Haroldo Lima

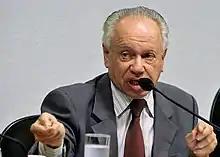
Lima

Haroldo Lima (15 January 1939 in Caetité – 24 March 2021 in Salvador, Bahia) was a Brazilian politician and anti-dictatorship activist.